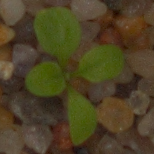
Label: shepherds_purse